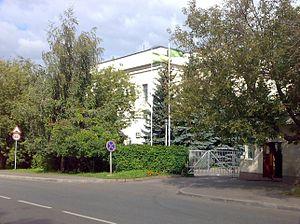
Les relations entre la Libye et la Russie démarrent en 1955, peu de temps après l'établissement du Royaume de Libye et la dissolution de la Libye italienne. La Russie a une ambassade à Tripoli tandis que la Libye a une ambassade à Moscou.